1964 Ethiopian–Somali Border War

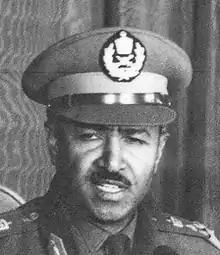
General Aman Andom, commander of the 3rd Division of the Ethiopian Imperial Army during the war

Numerous independent written accounts assert that the 3rd Infantry Division of the Ethiopian Imperial army, under the command of General Aman Andom, launched the initial major assault that sparked the war as a punitive response to Somali governments support for the Ogaden insurgency. British writer Noel Lytton noted that numerous foreign correspondents from the United States, the United Kingdom, France, Germany and Egypt who visited the battle area on the Somali side were convinced that Ethiopia had attacked Somalia. Lytton noted that most diplomatic observers in Mogadishu believed the assault was initiated by Ethiopia with the aim at bringing pressure on the Somali government to halt the insurgency in the Ogaden region. According to professor Harold G. Marcus, "The American-equipped Third Division moved into Ogaden in full strength and in mid-January 1964 attacked Somali border posts and adjacent towns to warn Mogadishu to cease supporting the rebels. Instead, the Somali government declared an emergency and moved its army to the frontier."